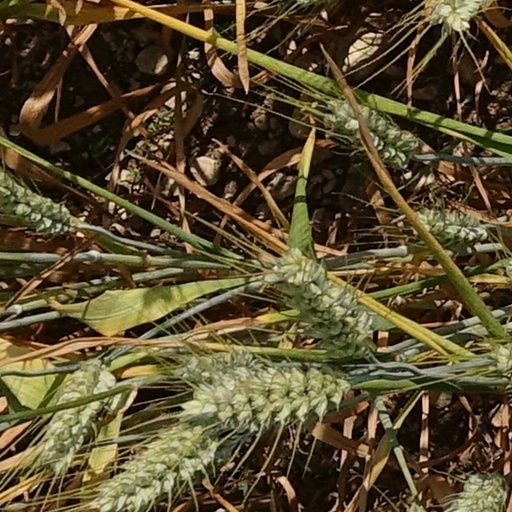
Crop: wheat